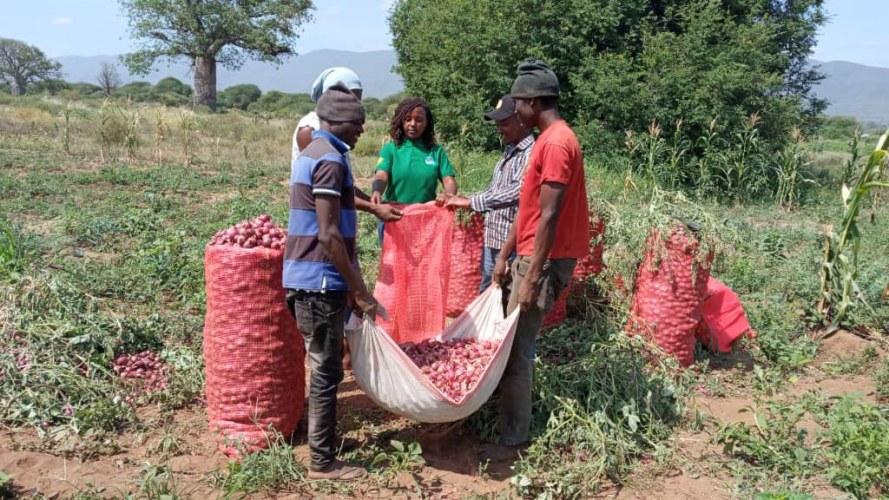
Sehemu ya shamba yenye mazao ya biashara aina ya vitunguu maji yenye rangi nyekundu vikiwa tayari vimevunwa kutoka shambani. Tukiona baadhi ya watu walioshika vitunguu hivyo kwenye mifuko na kupakia ndani ya mifuko myekundu, huku magunia mengine yakiwa tayari na vitunguu.